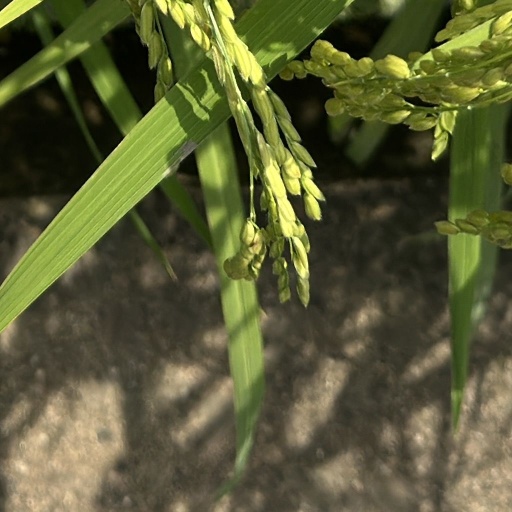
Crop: rice